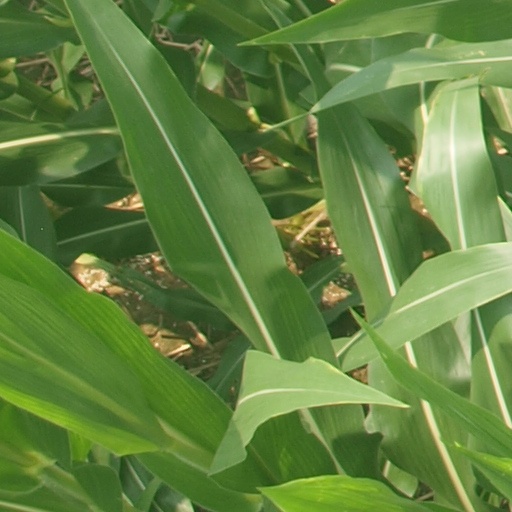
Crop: maize; corn